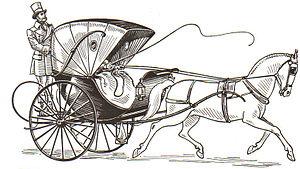
Le cabriolet était une voiture attelée légère, à deux roues, à 2 ou 3 places, tirée par un seul cheval, à suspension et qui comportait souvent une capote amovible.